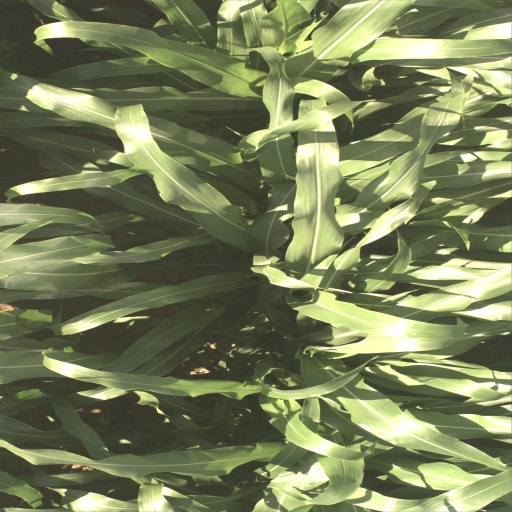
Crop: sorghum